Melittin

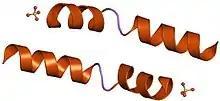
Melittin

Melittin is the main component (40–60% of the dry weight) and the major pain-producing substance of honeybee ("Apis mellifera") venom. Melittin is a basic peptide consisting of 26 amino acids.